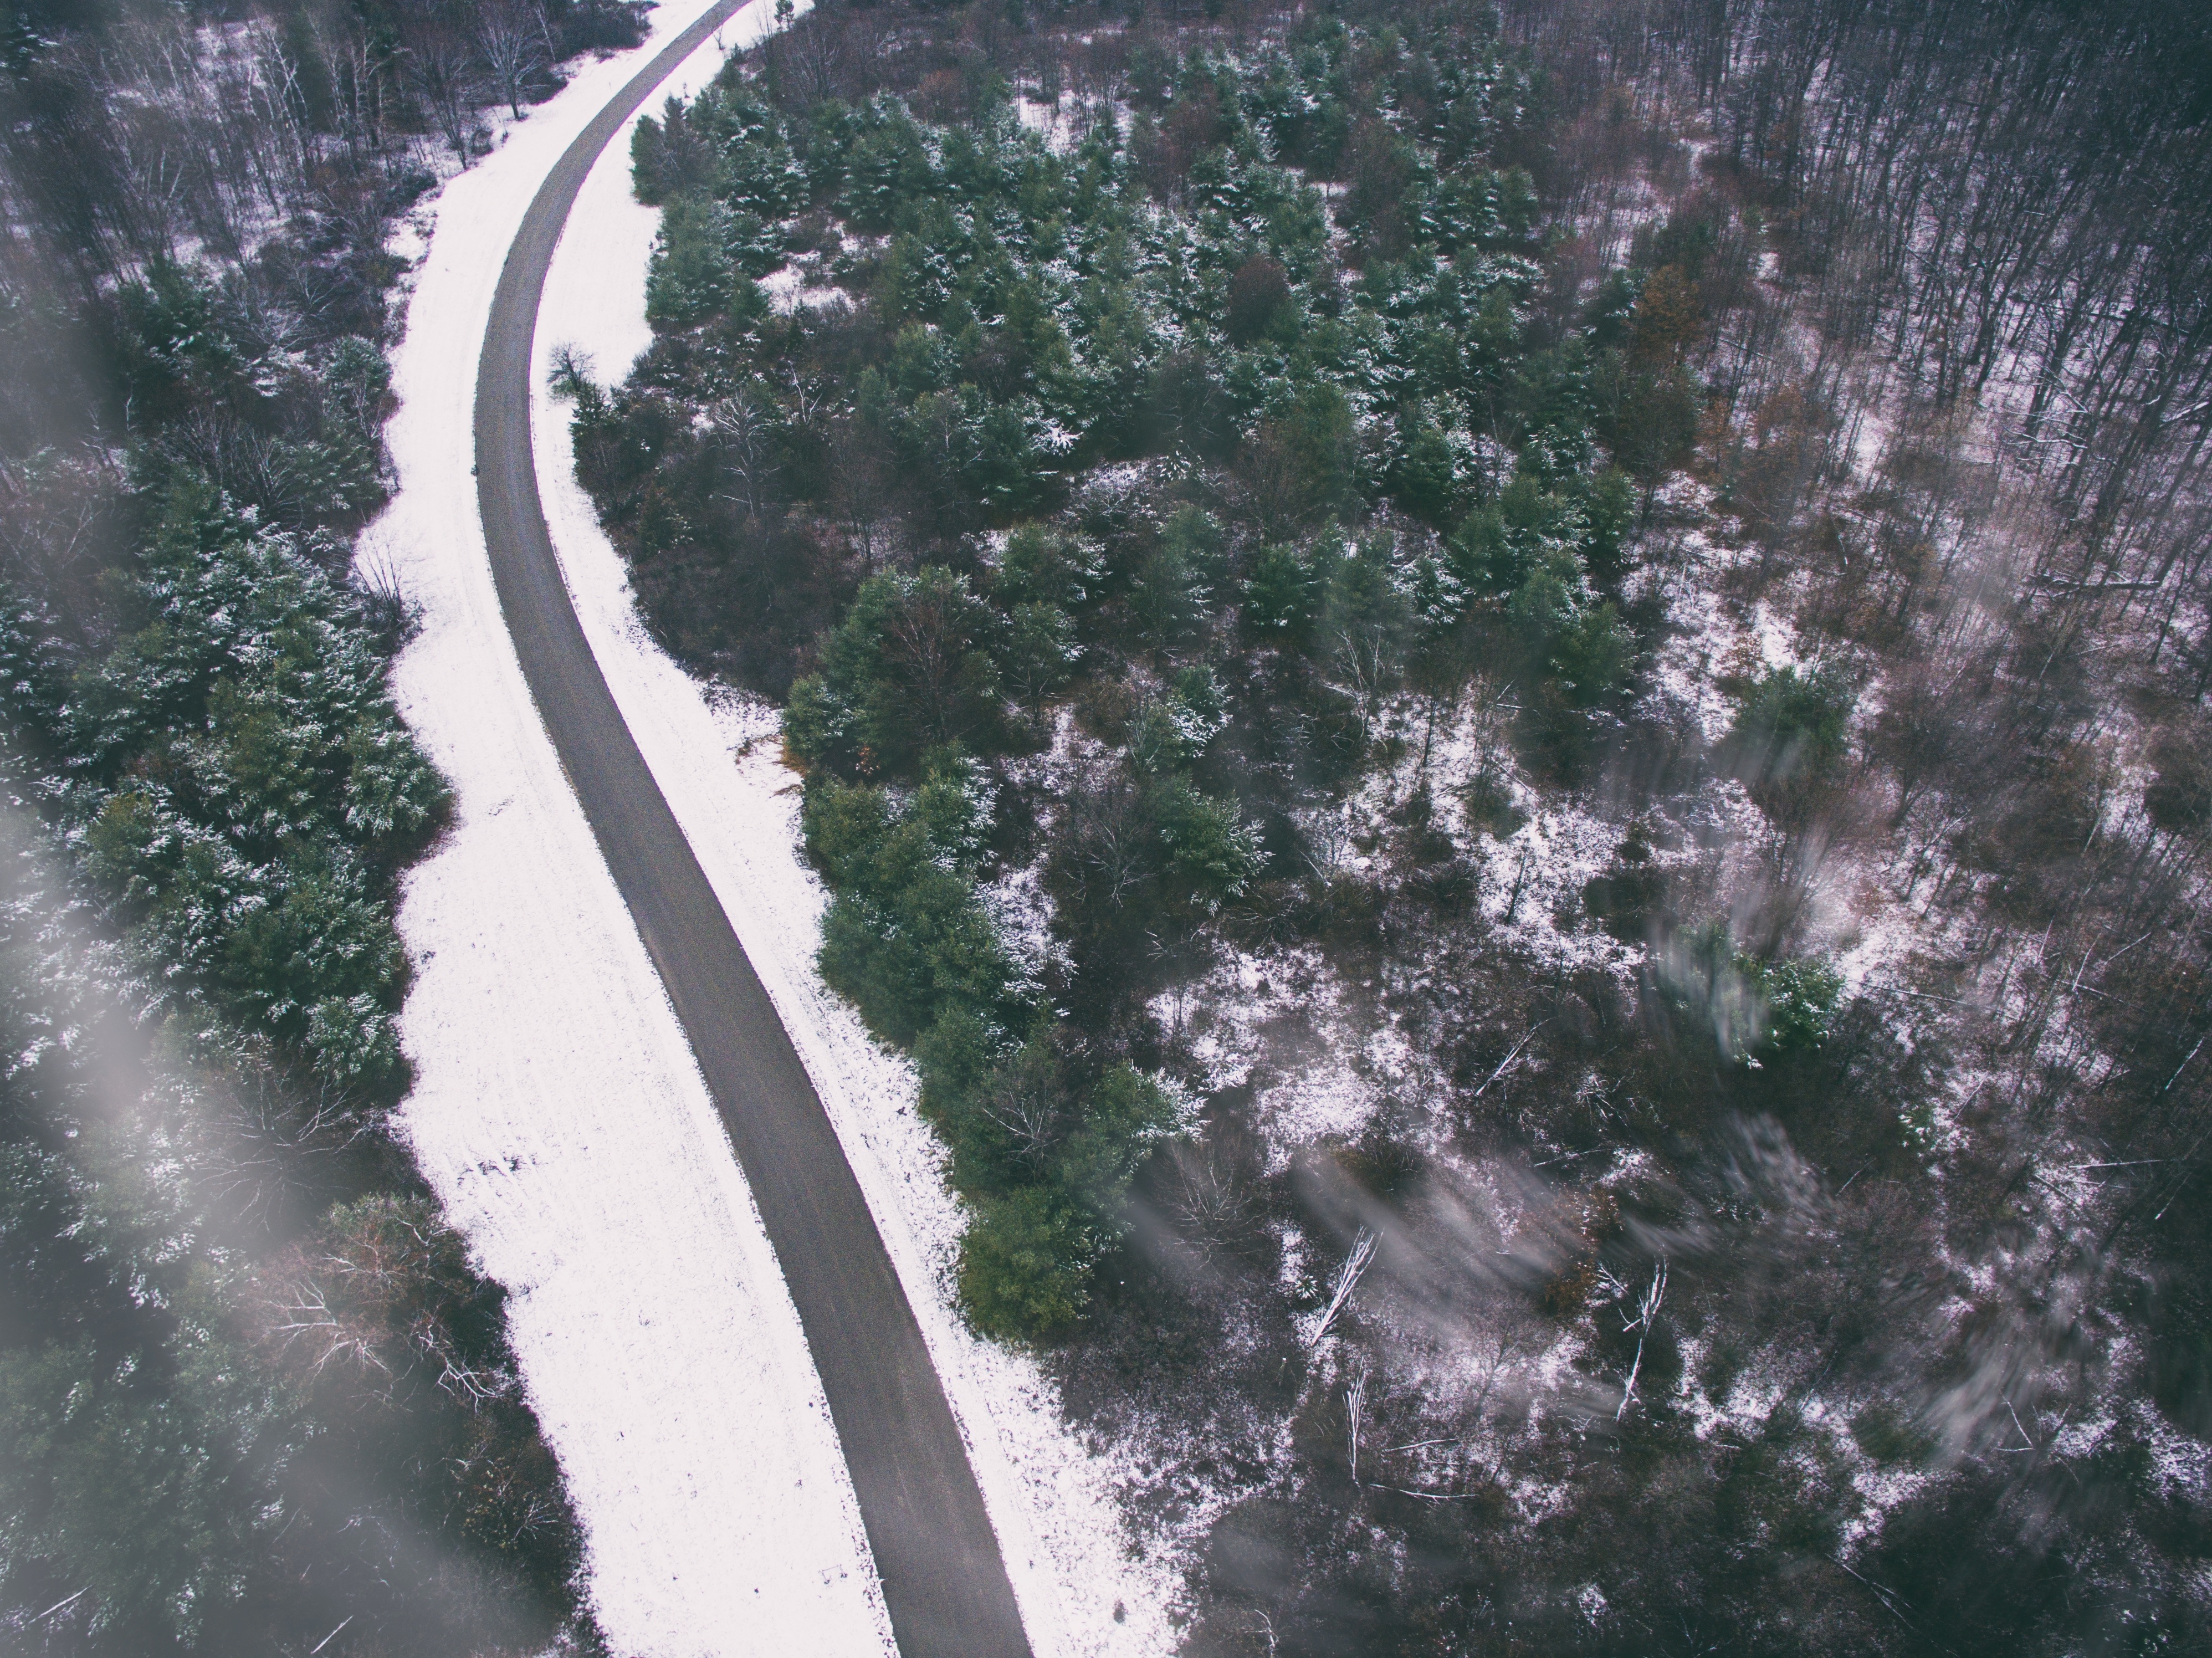
aerial photography, atmosphere of earth, geological phenomenon